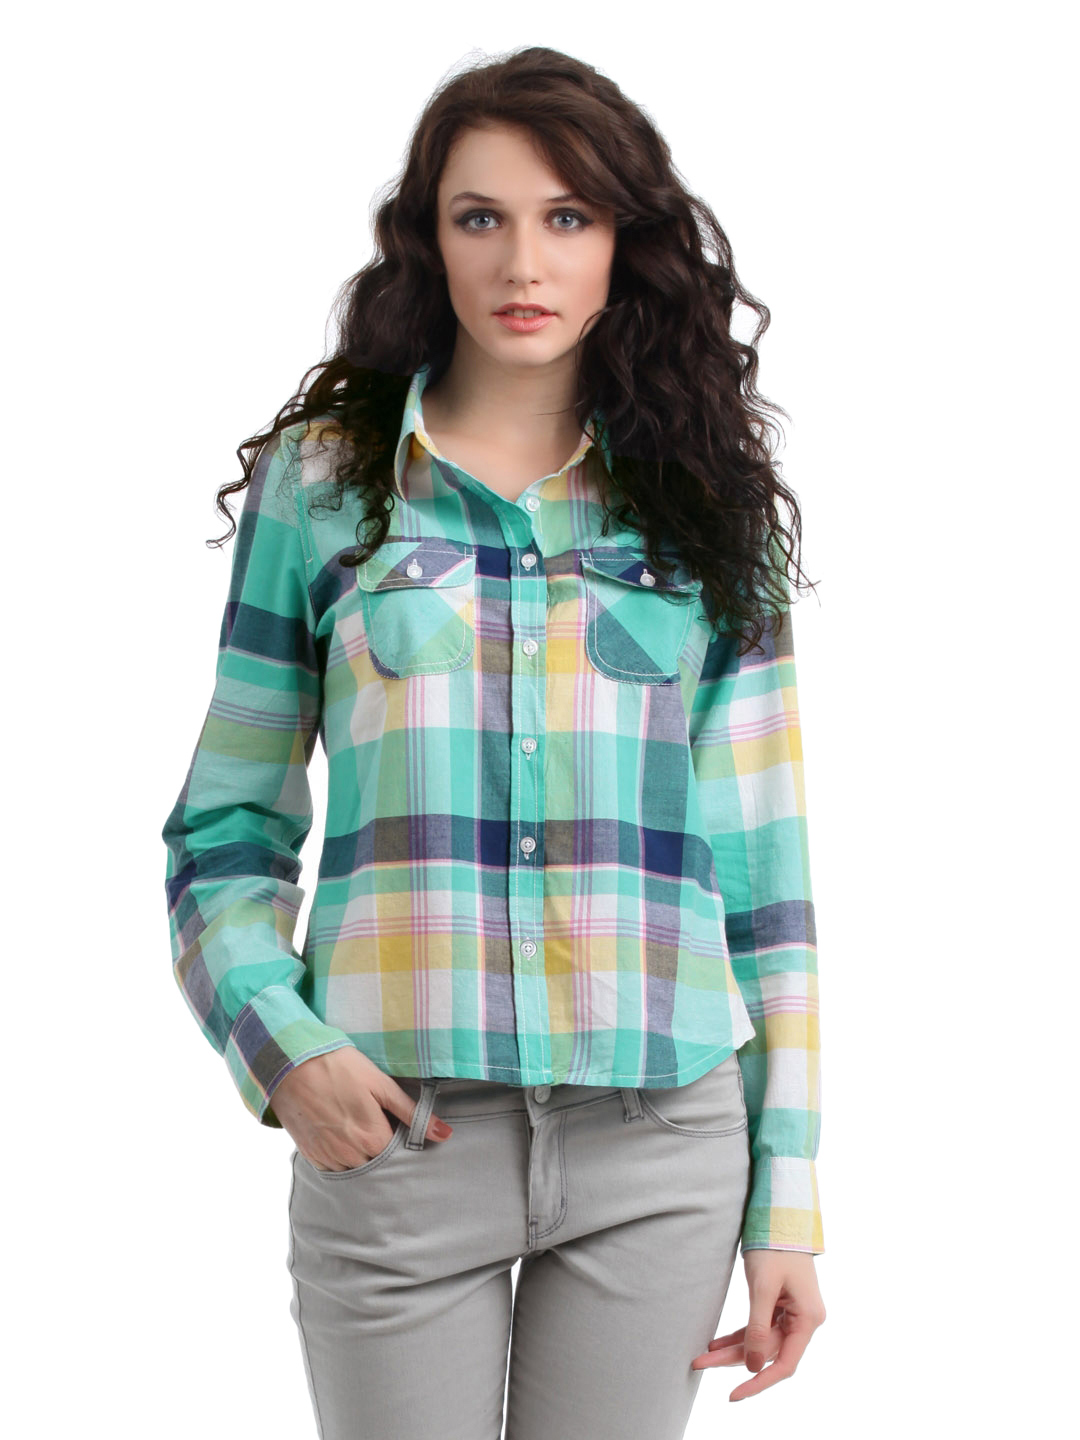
Myntra Women Turquoise Blue Check Shirt
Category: Apparel / Topwear / Shirts
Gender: Women
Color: Turquoise Blue
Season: Summer 2012
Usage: Casual